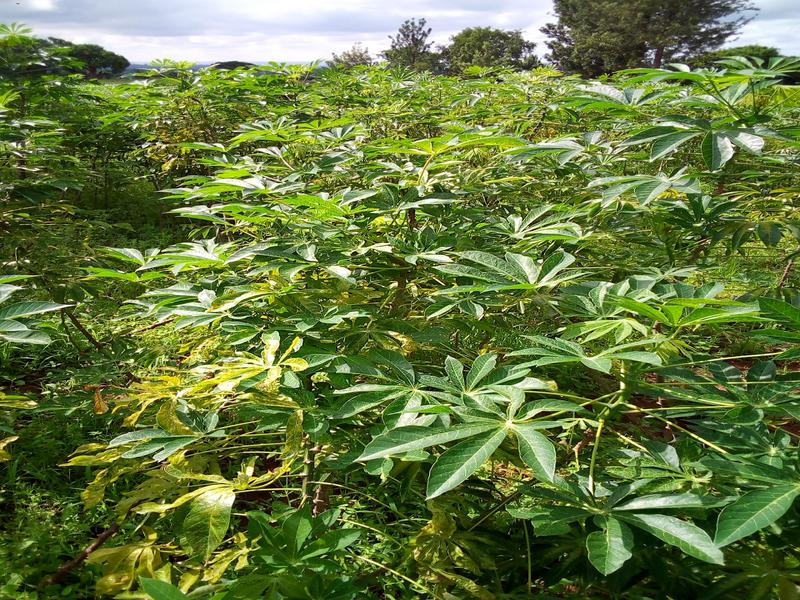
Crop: cassava
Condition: healthy